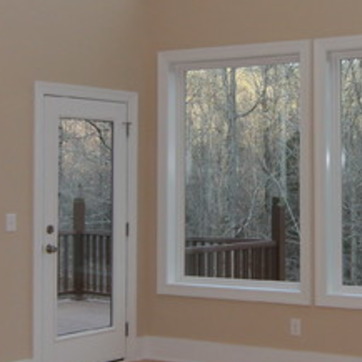
Material: wood